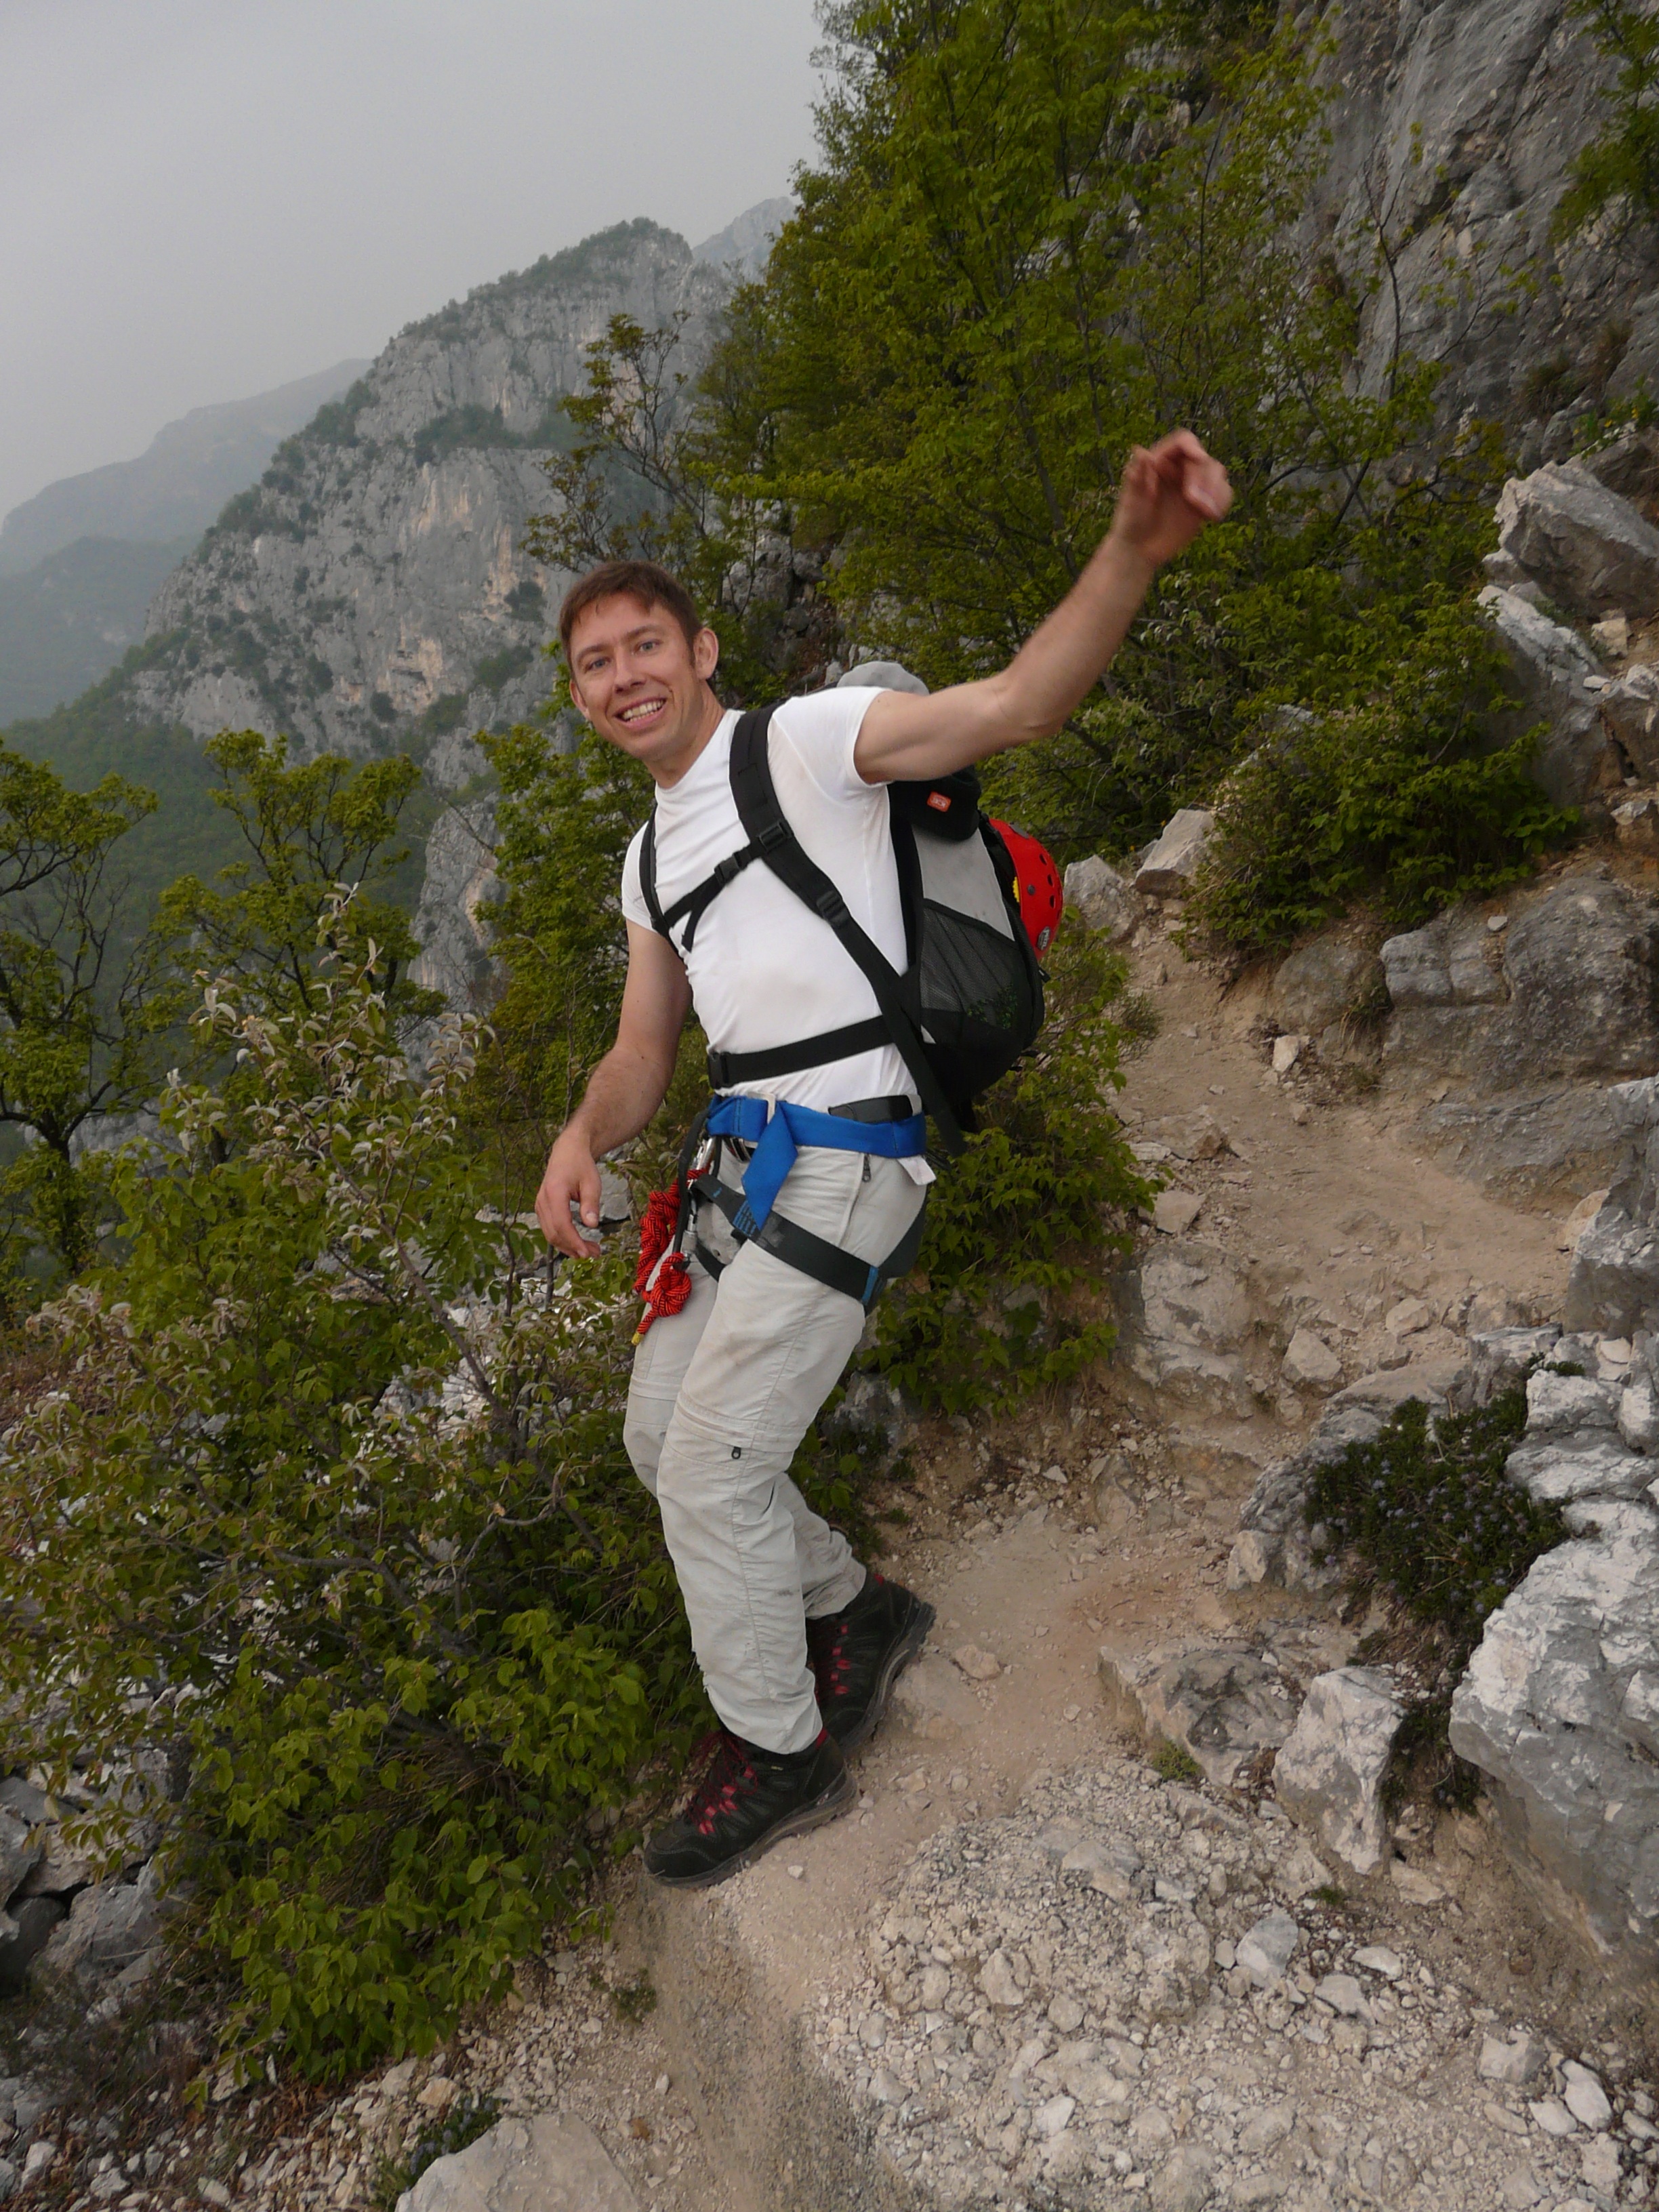
man, walking, person, mountain, hiking, trail, adventure, mountain range, recreation, equipment, italy, climbing, extreme sport, ridge, garda, mountaineering, fun, happy, sports, mountaineer, backpacking, joy, wanderer, managed, abseiling, at the finish, senter dei bech, via ferrata cima capi, cima capi, outdoor recreation, sport climbing